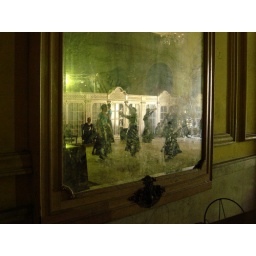
Ballerinas - Reflection in a dirty mirror